Voltairine de Cleyre

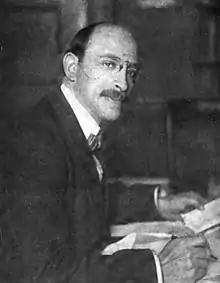
Alexander Berkman, the editor of "Mother Earth" and a close collaborator of de Cleyre's during the late 1900s

In 1895, de Cleyre began contributing to "The Rebel", an anarchist communist magazine founded by the English anarchist Charles Mowbray, for whom de Cleyre had previously raised funds for his legal defense against sedition charges. Although she wrote under a "nom de plume" and disagreed with communist economics, she was briefly considered for the role of editor-in-chief. In early 1897, she became pregnant again and sought an abortion; it was a painful procedure and caused her a lot of pain and a flair up of her illness. As her health declined and arguments with her partner Gordon increased, her fellow magazine contributors Harry Kelly and John Turner convinced her to visit the United Kingdom. She set sail on June 13, 1897, arriving in England within a week. She stayed in London for two months, as a guest in John and Mary Turner's house. She was introduced to the Freedom Group, as well as the German historian Max Nettlau, Jewish anarchist editor Abraham Frumkin and the labor organizer William Wess.